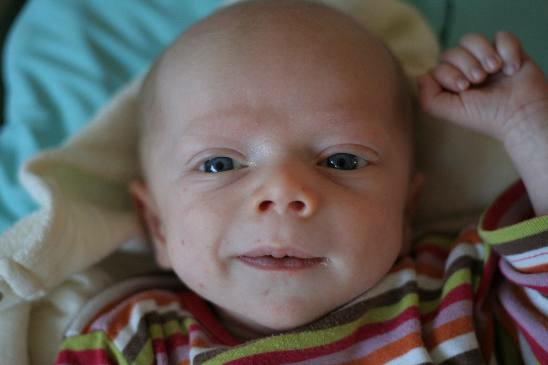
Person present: Yes